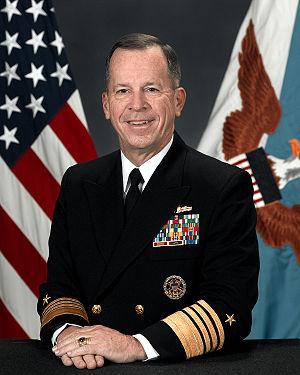
Le chef d’État-Major des armées des États-Unis, en anglais le Chairman of the Joint Chiefs of Staff est, de par la loi, l’officier militaire de rang le plus élevé des Forces armées des États-Unis. Comme son titre anglais l’indique mieux, il préside le comité des chefs d’état-major des quatre armées principales. C’est également le principal conseiller militaire du président des États-Unis.
Le chef des Opérations navales, subordonné direct du Secrétaire à la Marine, chargé de la logistique et de l'efficacité opérationnelle des forces navales. Le chef des Opérations navales a un rôle administratif plutôt qu'un rôle de commandant direct sur le théâtre des opérations. Il fait partie d'une chaîne de commandement où les tâches sont réparties entre les chefs de service (gestion du personnel et logistique) et les commandants (utilisation des forces militaires).
Michael Glenn Mullen dit Mike Mullen, né le 4 octobre 1946 à Los Angeles, est un militaire américain, amiral et 18ᵉ chef d'État-Major des armées des États-Unis, du 28 juin 2007 jusqu'au 30 septembre 2011, date à laquelle il prit sa retraite et fut remplacé par le général Martin Dempsey de l'US Army. Il était auparavant le chef des opérations navales de juillet 2005 à septembre 2007.